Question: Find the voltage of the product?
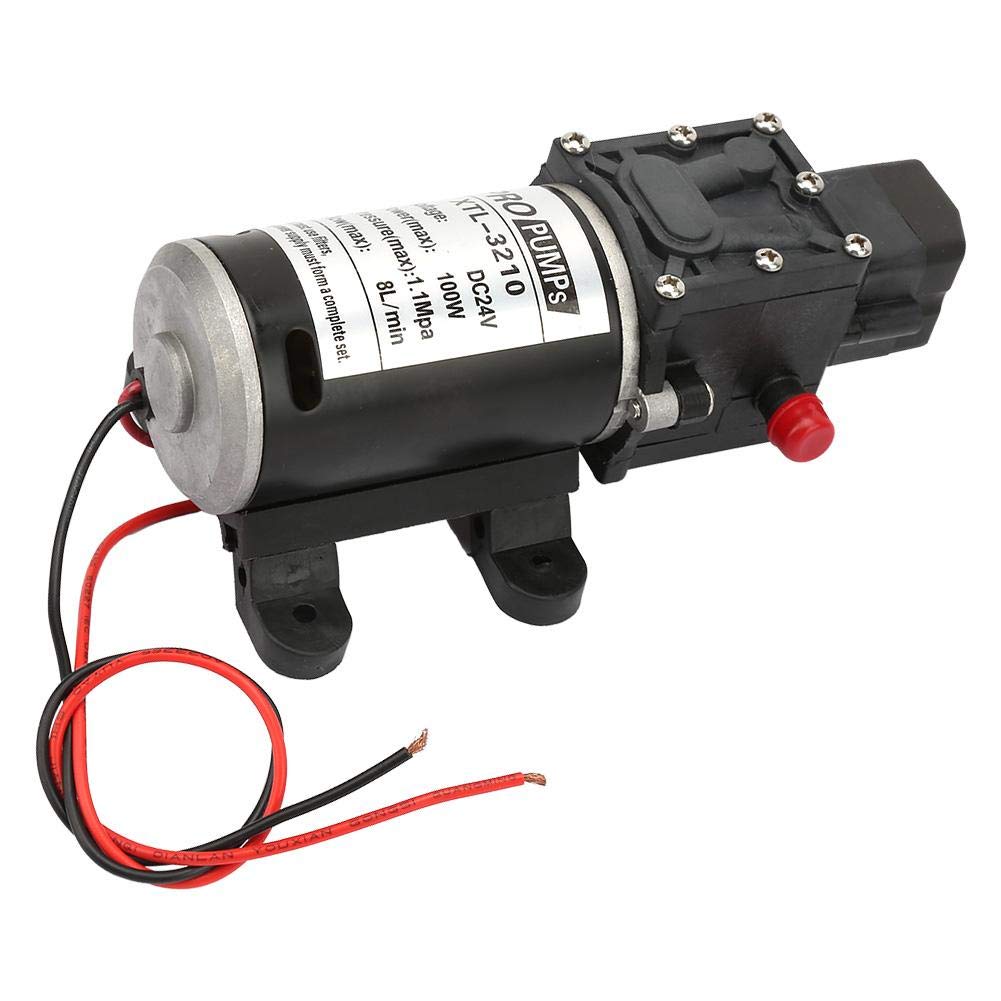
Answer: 24.0 volt